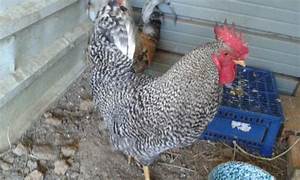
Label: chicken